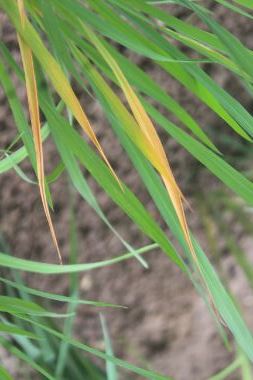
Disease: Tungro